35th Iowa Infantry Regiment

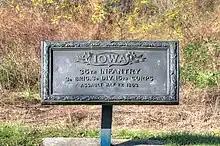
Position Marker at Vicksburg National Military Park

It suffered 5 officers and 44 enlisted men who were killed in action or who died of their wounds and 3 officers and 185 enlisted men who died of disease, for a total of 237 fatalities.